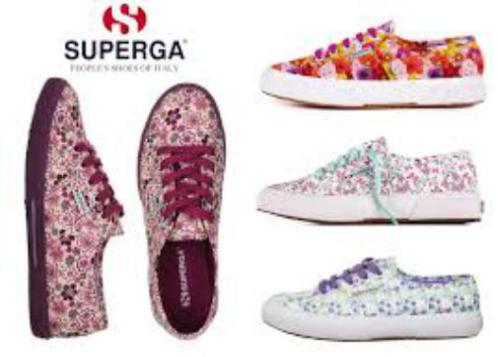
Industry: Clothes